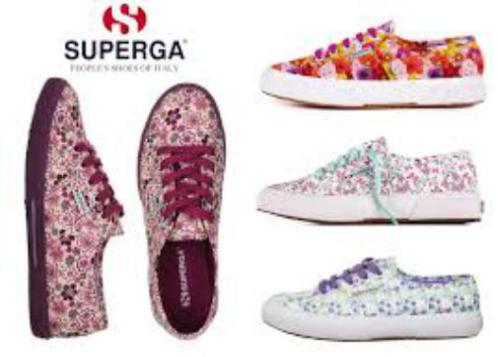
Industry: Clothes